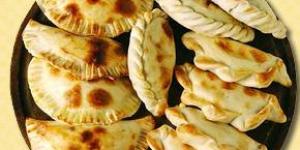
empanadas criollas de carne